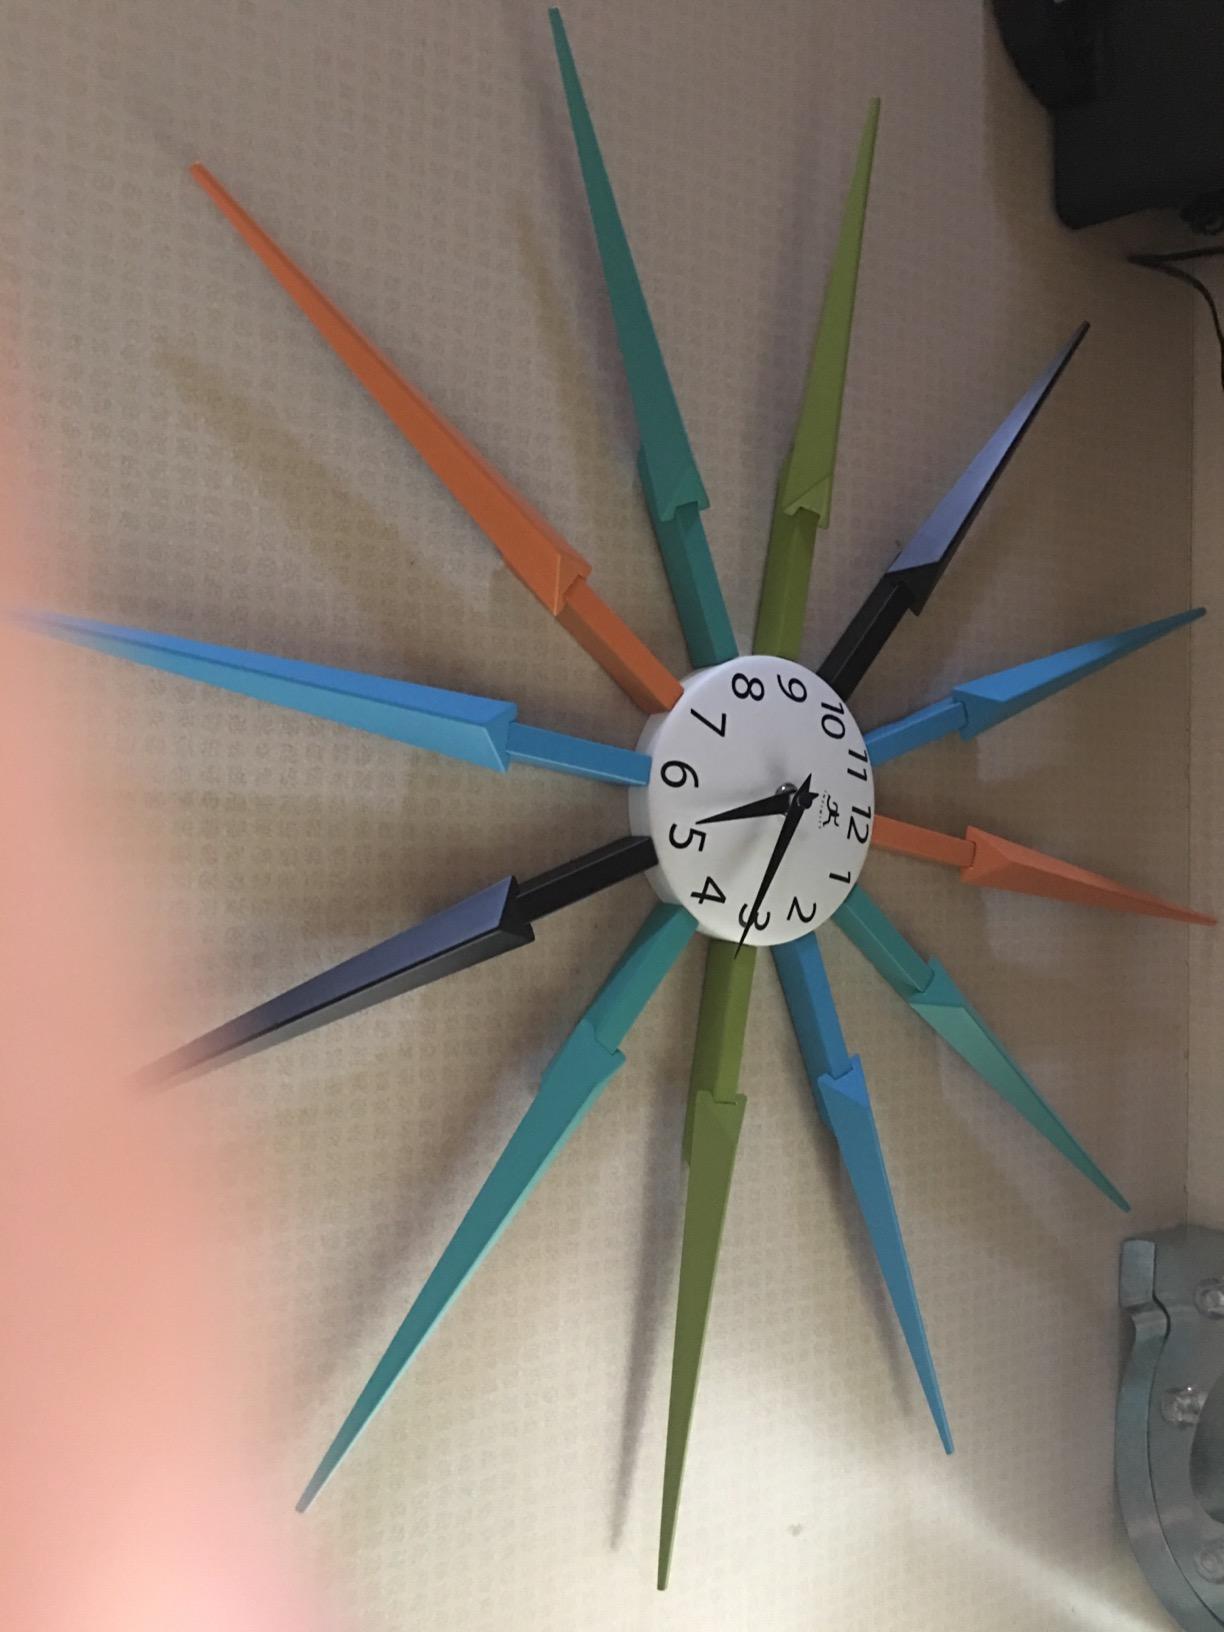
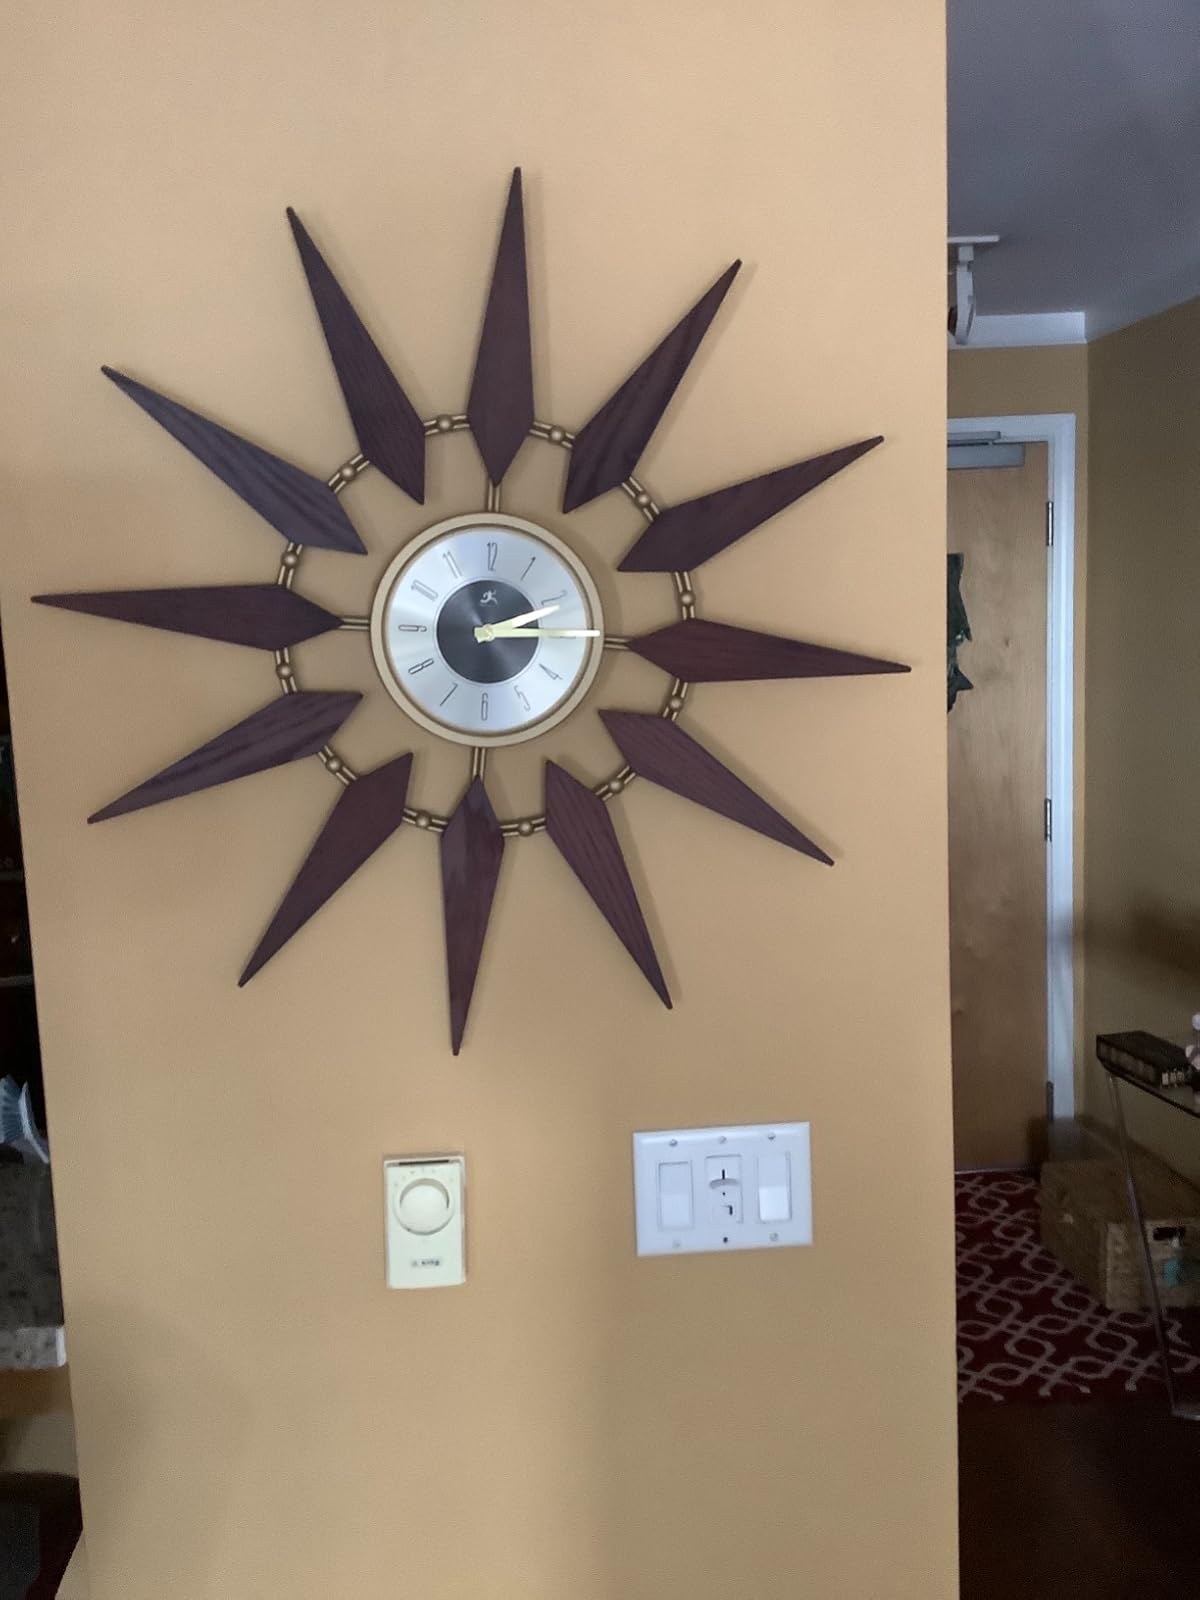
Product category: clock
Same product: no